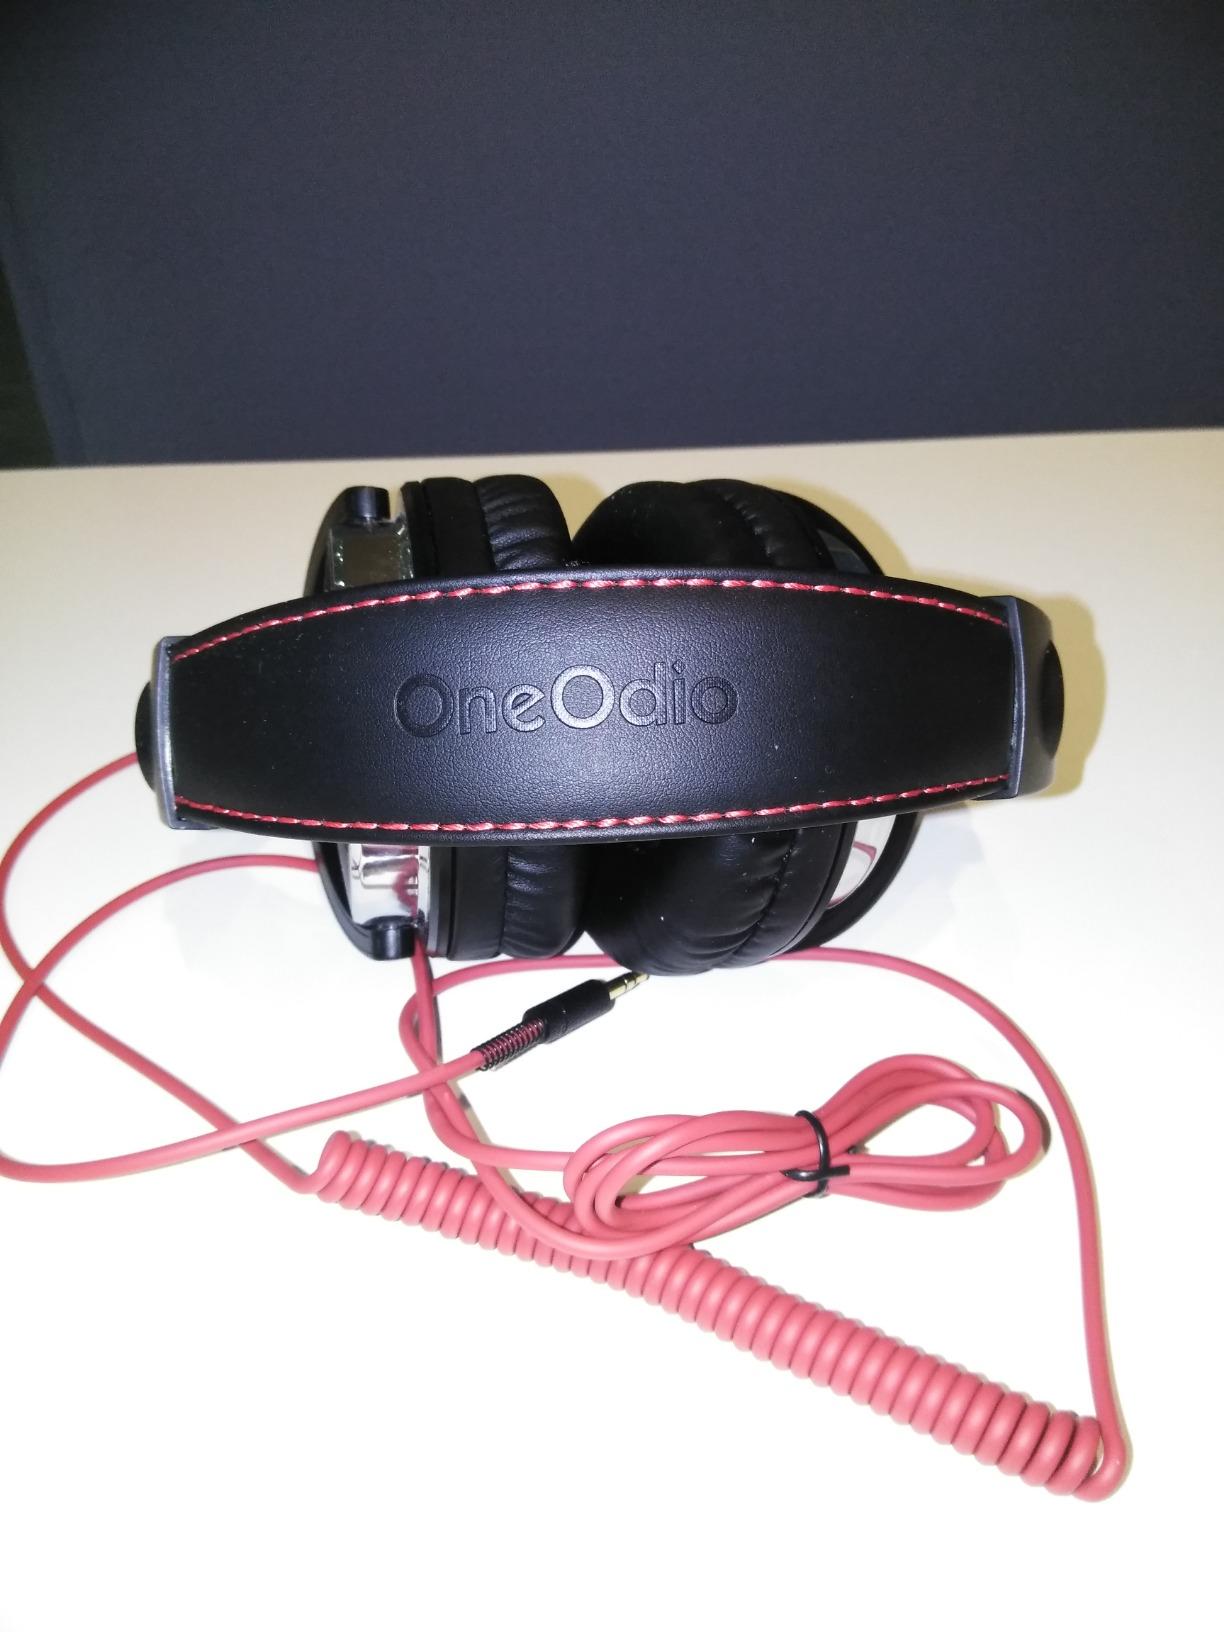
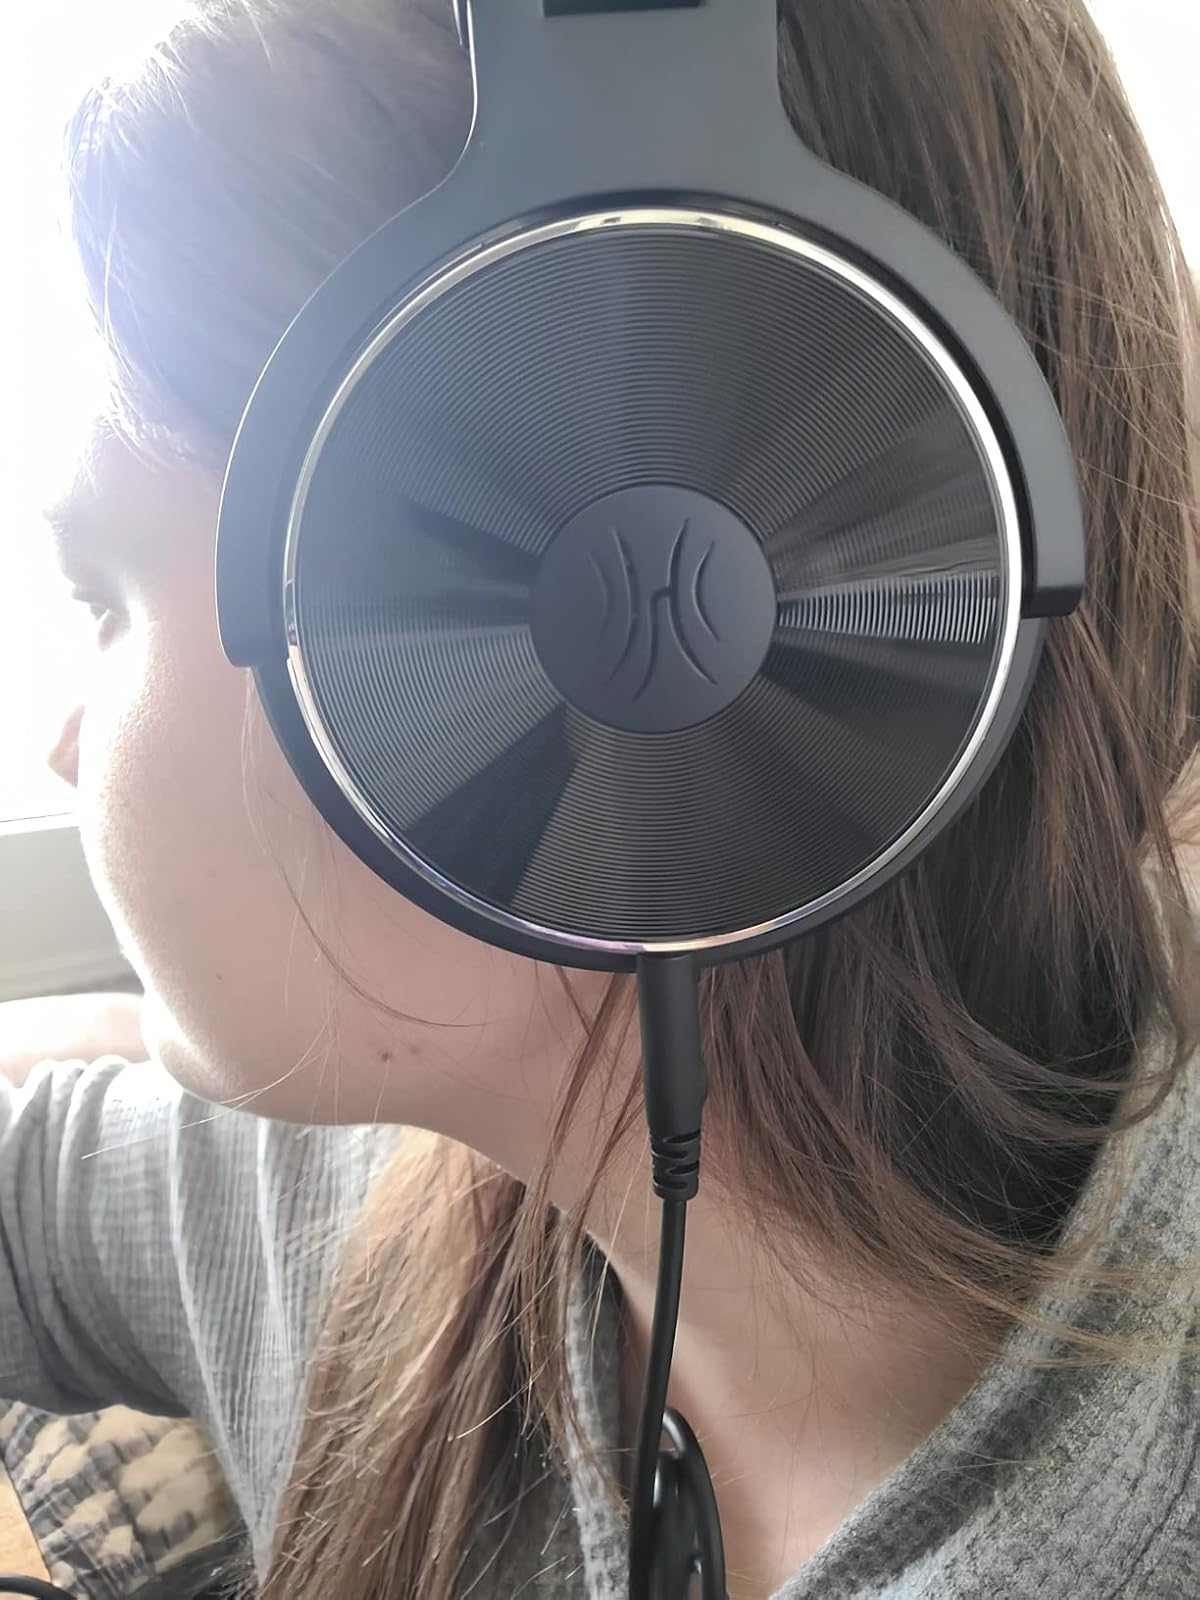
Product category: headphones
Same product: yes